Molecular cloud

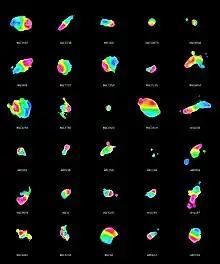
Distribution of molecular gas in 30 merging galaxies.

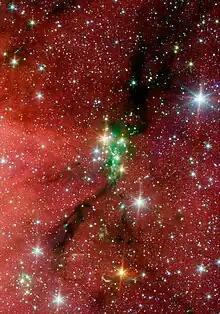
The Serpens South star cluster is embedded in a filamentary molecular cloud, seen as a dark ribbon passing vertically through the cluster. This cloud has served as a testbed for studies of molecular cloud stability.

A vast assemblage of molecular gas that has more than 10 thousand times the mass of the Sun is called a giant molecular cloud (GMC). GMCs are around 15 to 600 light-years (5 to 200 parsecs) in diameter, with typical masses of 10 thousand to 10 million solar masses. Whereas the average density in the solar vicinity is one particle per cubic centimetre, the average volume density of a GMC is about ten to a thousand times higher. Although the Sun is much denser than a GMC, the volume of a GMC is so great that it contains much more mass than the Sun. The substructure of a GMC is a complex pattern of filaments, sheets, bubbles, and irregular clumps.